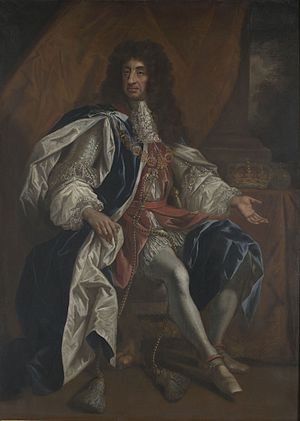
Karl 2. af England / Biografi
Karl 2. (Charles 2.)
Karl 2. var konge af Skotland fra 1649 til 1651 og konge af England, Skotland og Irland fra 29. maj 1660 til sin død i 1685.